Władysław Umiński

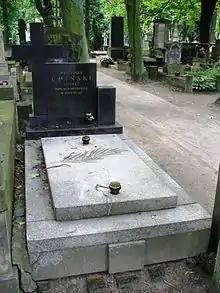
Umiński's grave

In 1952 he was awarded the Officer's Cross of the Order of Polonia Restituta for his lifetime literary achievements. However, around that time he was also in poor financial situation, as the communist regime at that time saw his works as ideologically suspect (he was criticized in particular for favorable portrayal of the United States), and did not support their republication, particularly as Umiński continued to try to get them published through the private Gebethner i Wolff publishing house at the time private enterprises were increasingly discriminated against. Some of his works were temporarily banned by the censorship agency. His final novel, science fiction story "Zaziemskie światy" (Otherworldly Worlds), finished during wartime, was held by censors who cancelled the initial print in 1948, it was published posthumously in 1956.